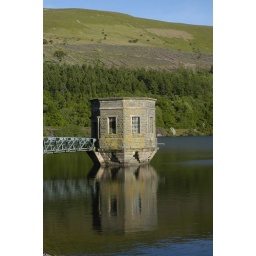
The tower reflected in the water